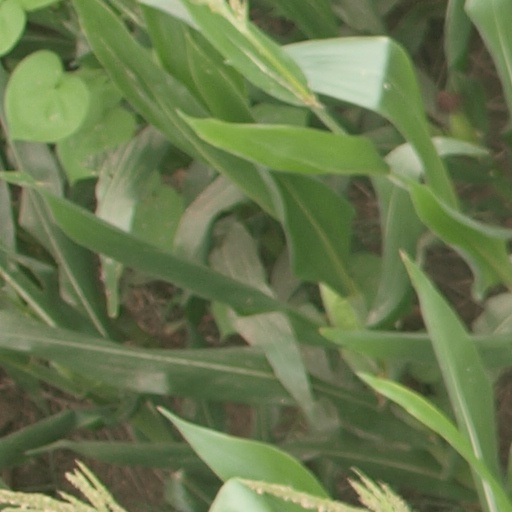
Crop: maize; corn